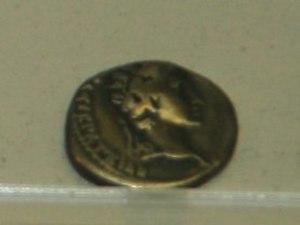
Le fonds numismatique du musée d'histoire de l'Azerbaïdjan compte plus de 100 000 pièces trouvées sur le territoire de l'Azerbaïdjan moderne et appartenant à différentes périodes de l'histoire. La majeure partie des pièces de la collection a été frappée sur le territoire de la République d'Azerbaïdjan. Parmi eux, il y a des pièces appartenant aux états des Chirvanchahs, Sajides, Salarides, Cheddadides, Atabeyler, Qara Qoyunlu, Aq Qoyunlu, Safavides, khanates.